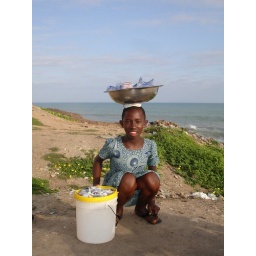
water girl in cape coast, asked to get a photo